Ruben Karapetyan

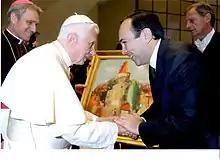
With Pope Benedict XVI

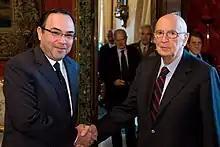
With the President of Italy Giorgio Napolitano

Author of seven books and more than 30 articles on international relations and geopolitics of the Middle East and South Caucasus, as well as the textbook "New and Modern History of Arab Countries" for university students. (link to the book: "New and Modern History of Arab Countries" ( arm. "Արաբական երկրների նոր և նորագույն պատմություն" Yerevan, YSU Publishing House).